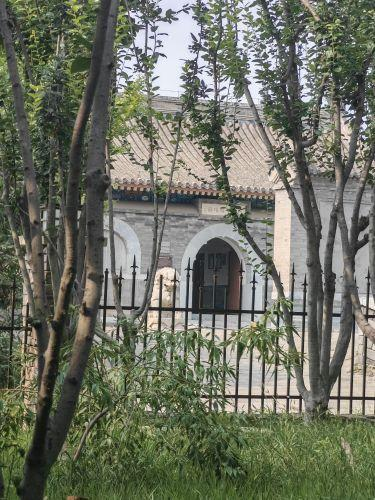
地标名称：清河营娘娘庙
所在城市：北京市·朝阳区